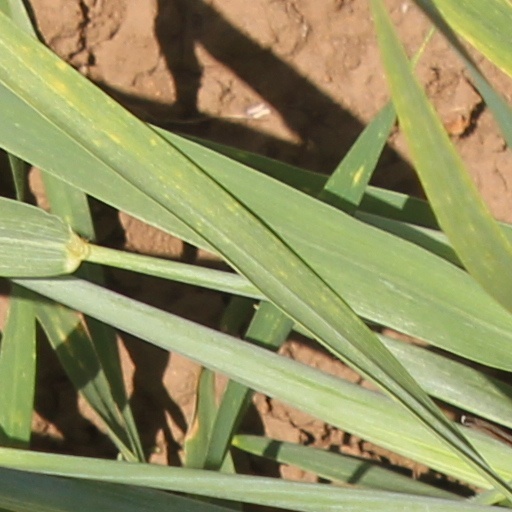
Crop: wheat